Scandale (company)

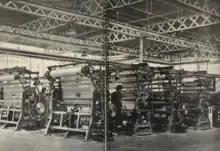
Scandale factory in 1930s

In 2014 actress Halle Berry became a co-owner of Scandale and partnered with Target Department Store to distribute the brand. Berry and Target also expanded its collection line with nightgowns and swimsuits added to the range.